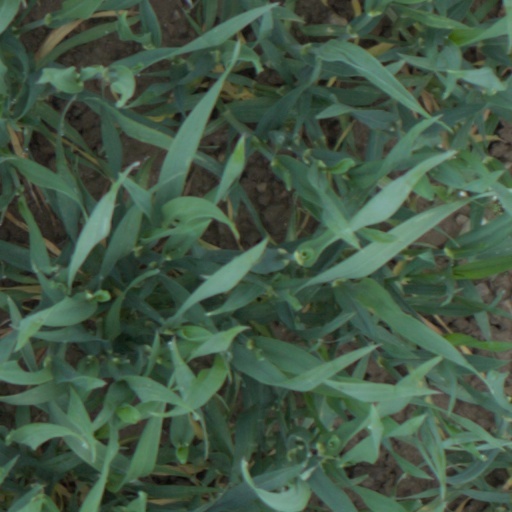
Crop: wheat